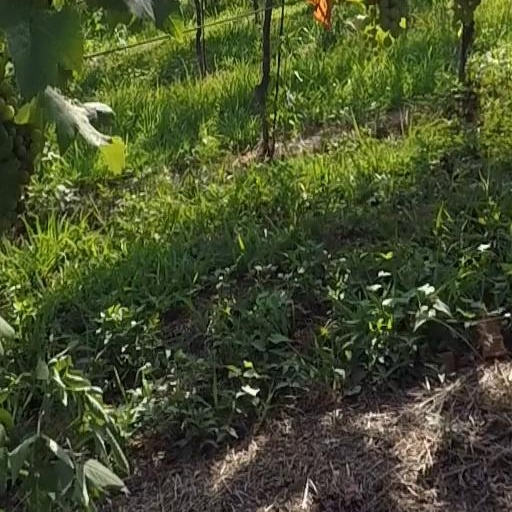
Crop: grape